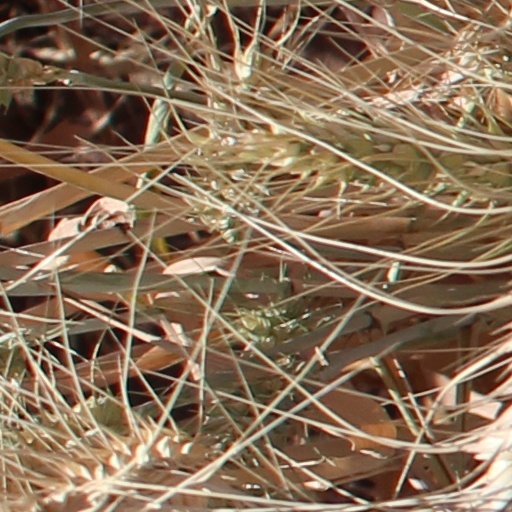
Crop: wheat